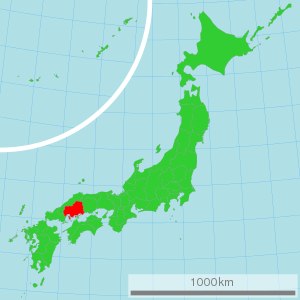
Hiroshima-præfekturet
Hiroshima-præfekturets beliggendehed i Japan
Hiroshima-præfekturet er et japansk præfektur beliggende ligger i regionen Chūgoku på øen Honshu. Det administrative centrum er byen Hiroshima. Præfekturet har en befolkning på omkring 2,8 mio. mennesker.